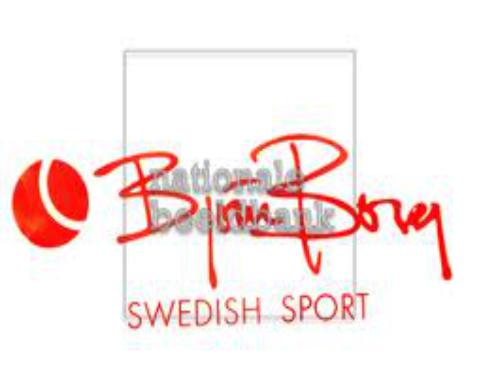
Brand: Bjorn Borg
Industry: Clothes